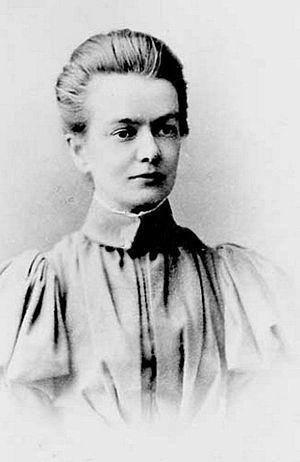
Matilda Smith est une illustratrice botanique britannique. Ses planches dessinées ont paru dans le Curtis's Botanical Magazine pendant plus de quarante ans.